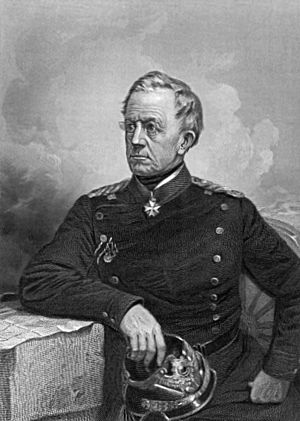
Det Tyske Forbund / Historie / Preussen bliver den ledende tyske magt
General Helmuth von Moltke
Det tyske Forbund blev dannet 8. juni 1815 på Wienerkongressen og bestod af 38 stater. Det afløste Det Tysk-Romerske Rige, som var blevet opløst 1806 som en følge af Napoleonskrigene. Forbundets to vigtigste medlemmer var Preussen og Østrig. I 1829 bestod det af et samlet areal på omkring 630.100 km² og talte henved 29,2 millioner indbyggere.